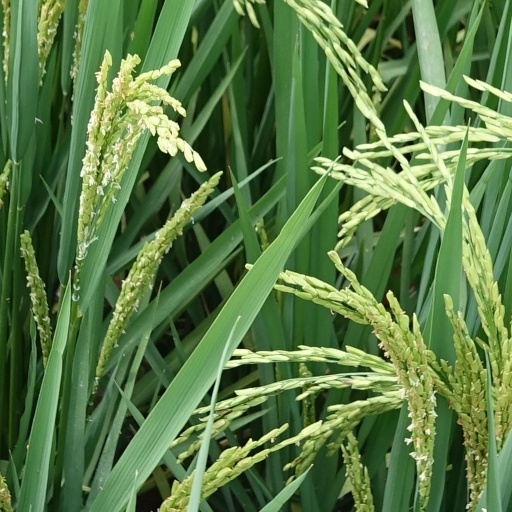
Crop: rice